Snowshoe Thompson

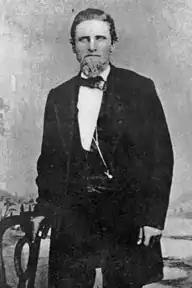
Snowshoe Thompson

John Albert Thompson (born Jon Torsteinsson Rue; April 30, 1827 – May 15, 1876), nicknamed Snowshoe Thompson, an early resident of the Sierra Nevada of Nevada and California, was a Norwegian-American considered to be the father of California skiing.